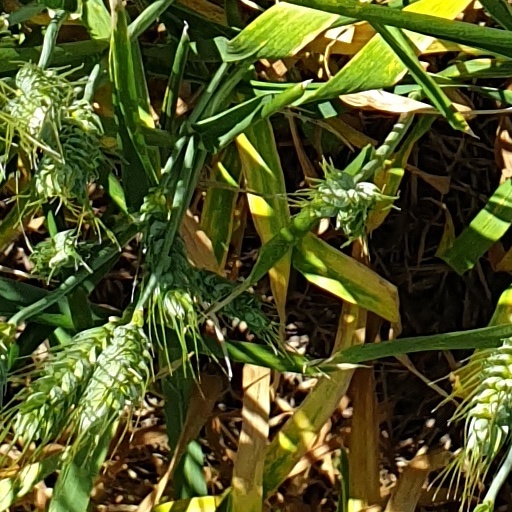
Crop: wheat